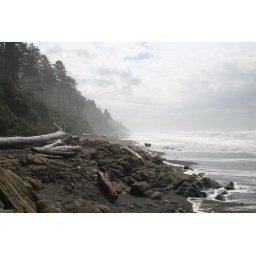
These crab pots and drift wood were found washed ashore along the coast line in Washington.